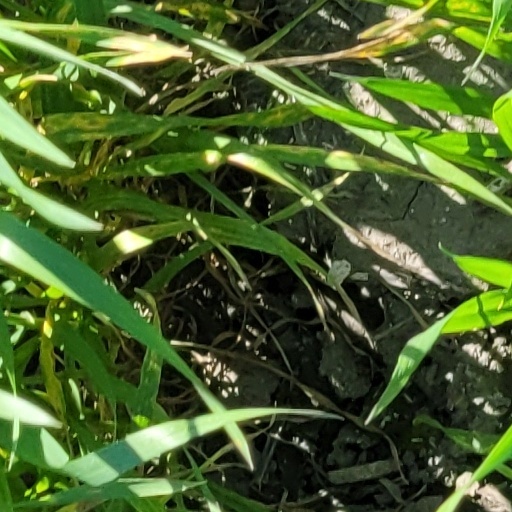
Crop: wheat